30th AVN Awards

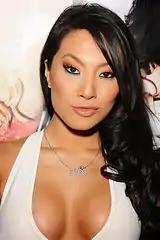
Asa Akira, winner of the 2013 AVN Female Performer of the Year Award

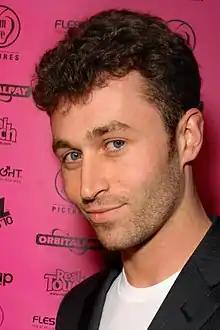
James Deen, winner of the 2013 Male Performer of the Year

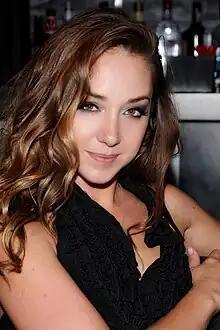
Remy LaCroix, winner of the 2013 Best New Starlet

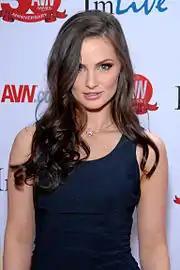
Lily Carter, winner of the 2013 Best Actress

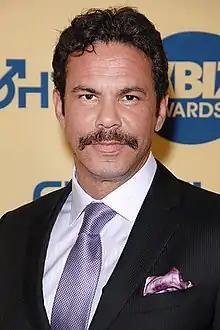
Steven St. Croix, winner of the 2013 Best Actor

Winners of categories announced during the awards ceremony January 19, 2013, are highlighted in boldface.